Telomeres in the cell cycle

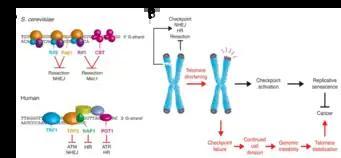
Figure 1. (A) Telomere-bound proteins involved in preventing the activation of the DNA damage response checkpoint and of DSB repair mechanisms in "S. cerevisiae" (top) and in humans (bottom). (B) Overview of the normal function of telomere-shelterin complexes and the pathways activated by telomere shortening.

As telomeres shorten as a natural consequence of repeated cell division or due to other factors, such as oxidative stress, shelterin proteins lose the ability to bind to telomeric DNA. When telomeres reach a critically short length, sufficient shelterin proteins to inhibit checkpoint activation are not available, although NHEJ and HR generally remain inhibited at this point. This loss of inhibition is one reason why telomere shortening causes senescence (Figure 1B).